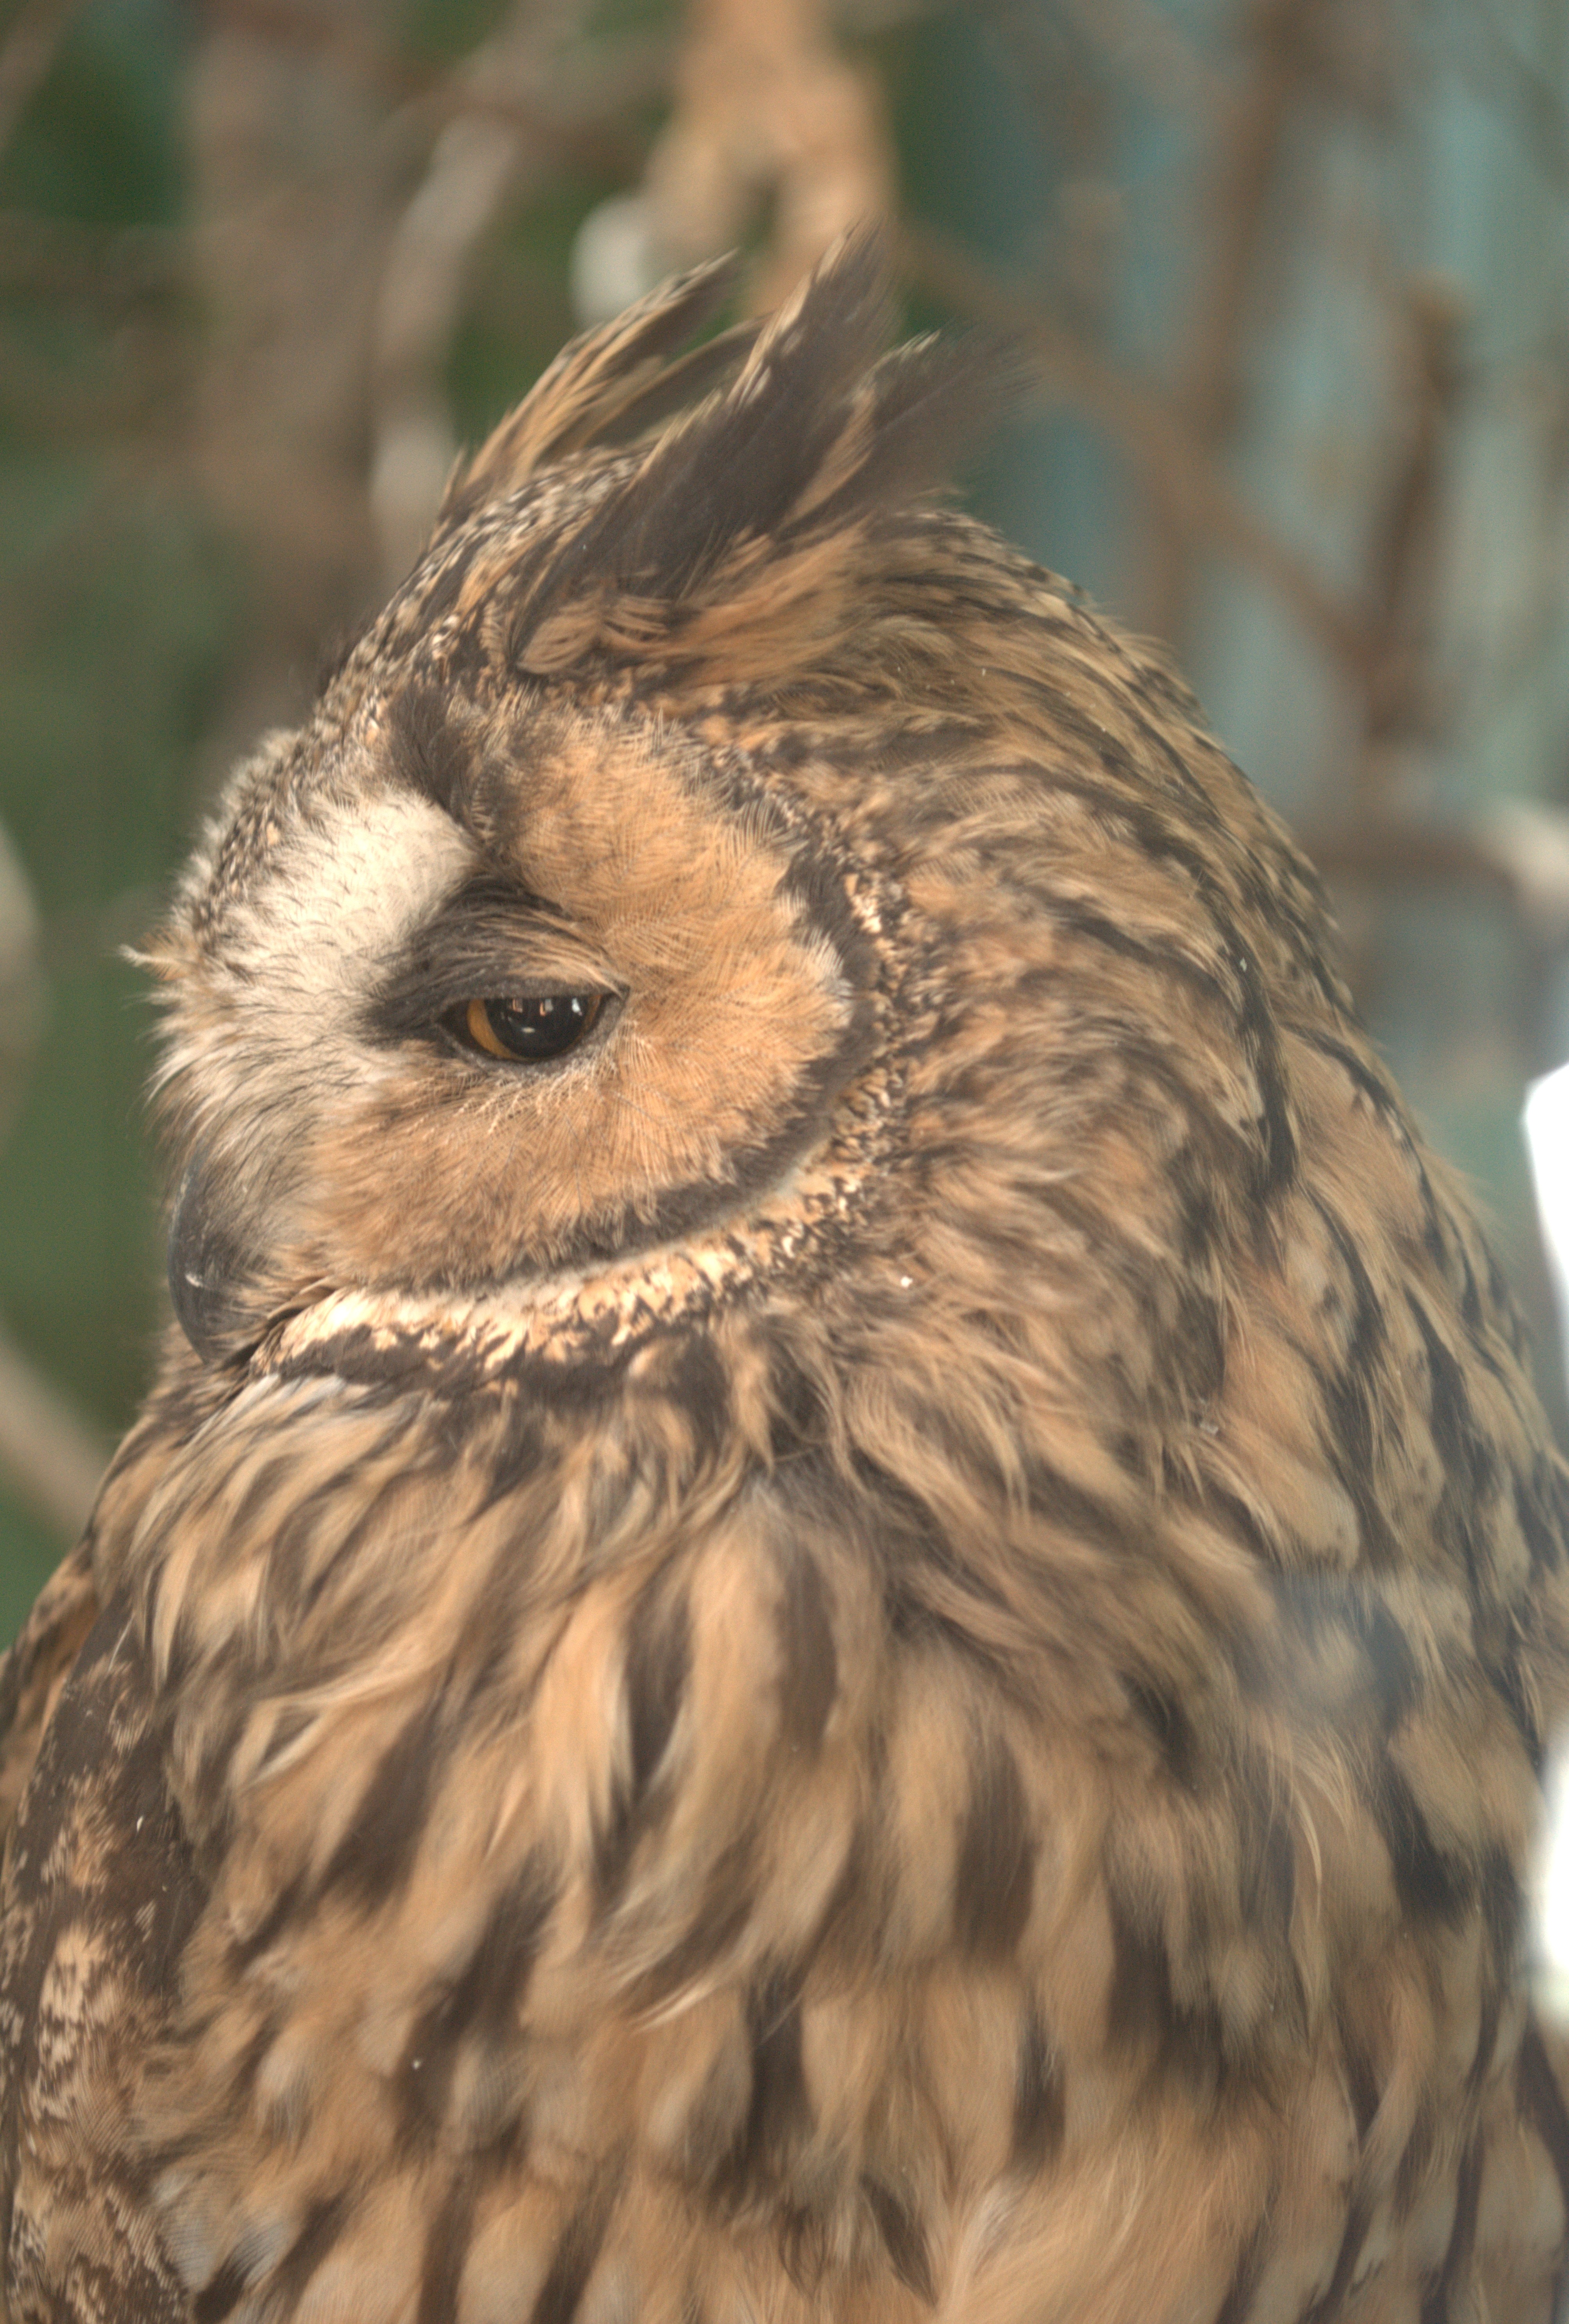
asio, owl, zoo, fauna, beak, bird of prey, bird, wildlife, eye, close up, feather